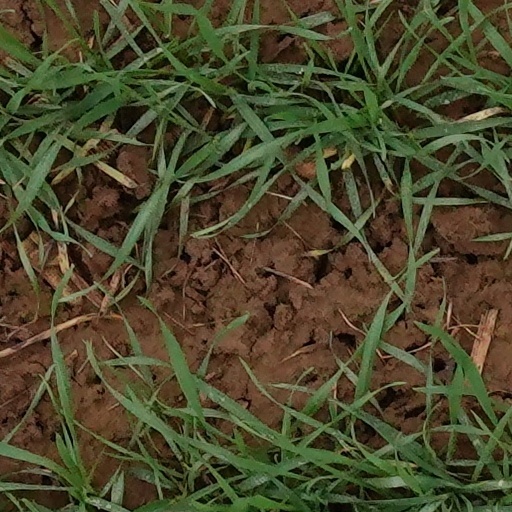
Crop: wheat